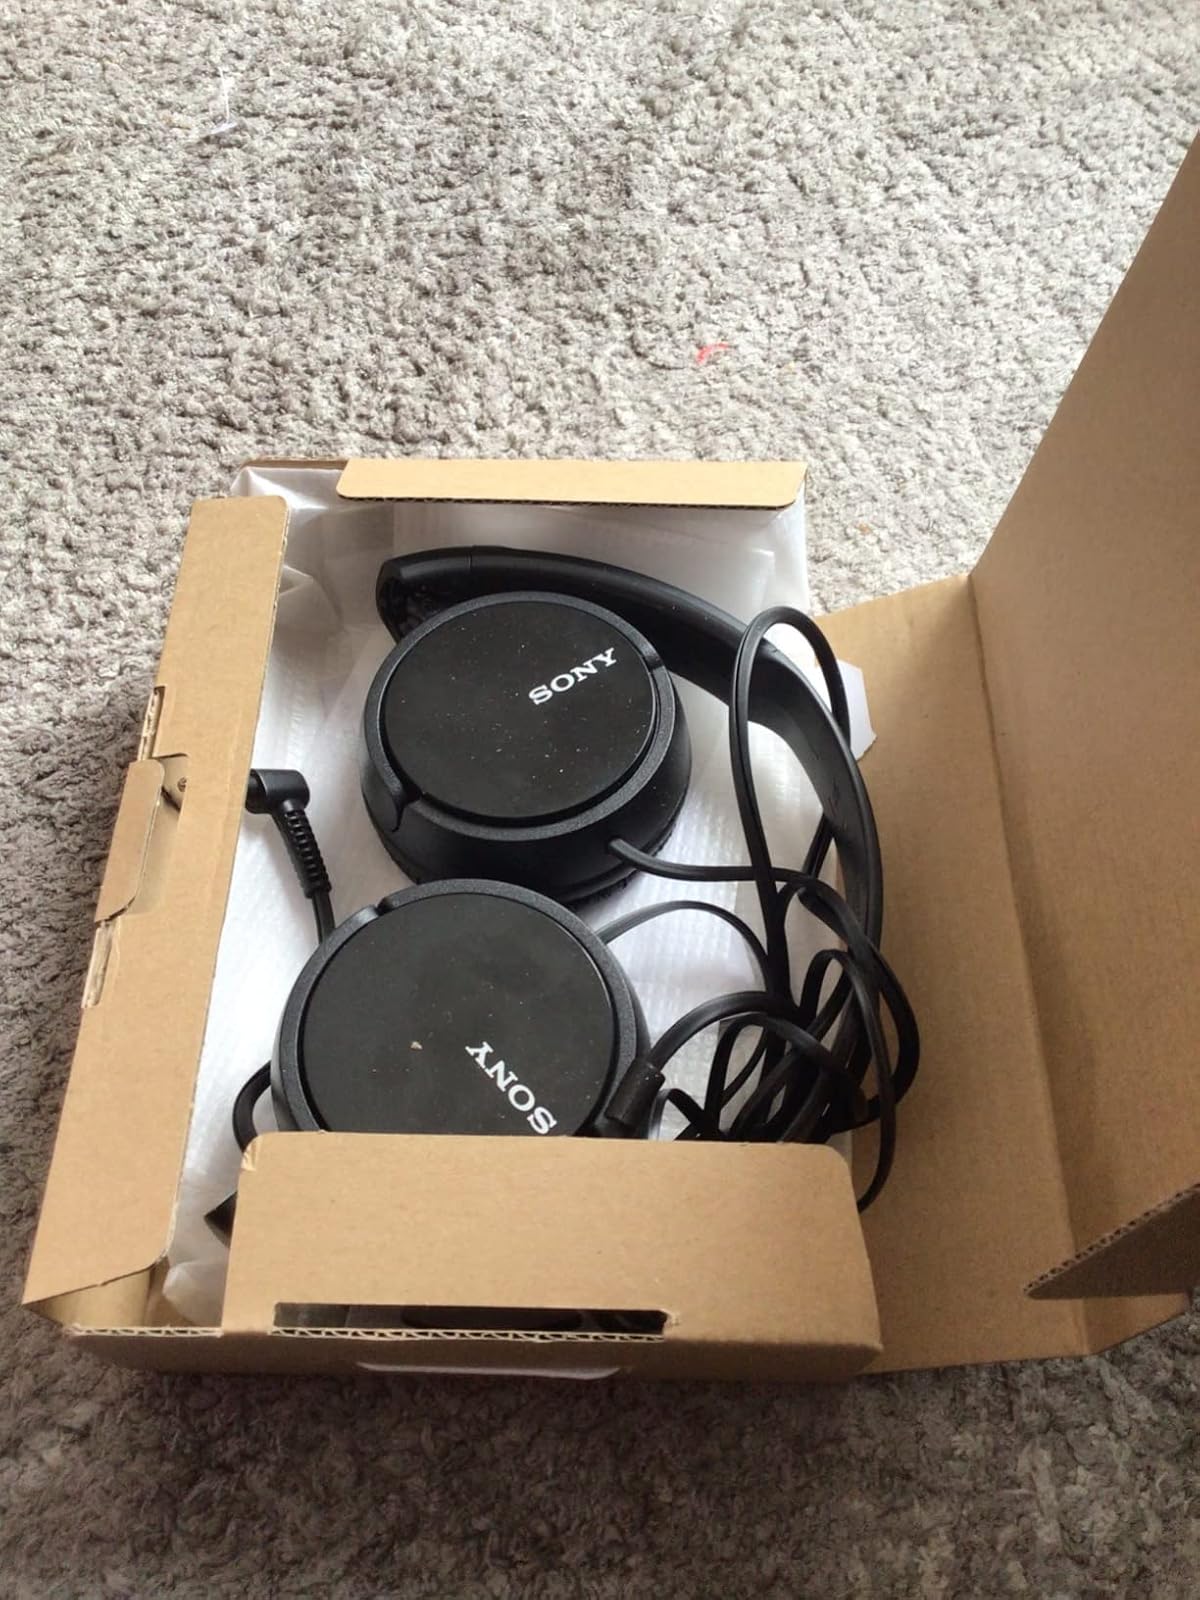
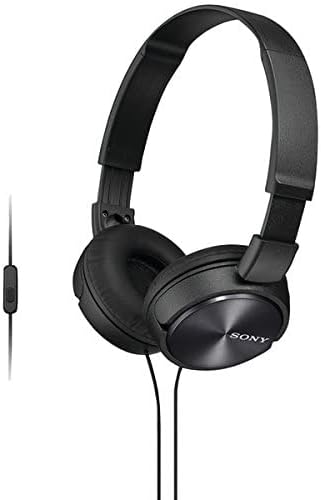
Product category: headphones
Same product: yes